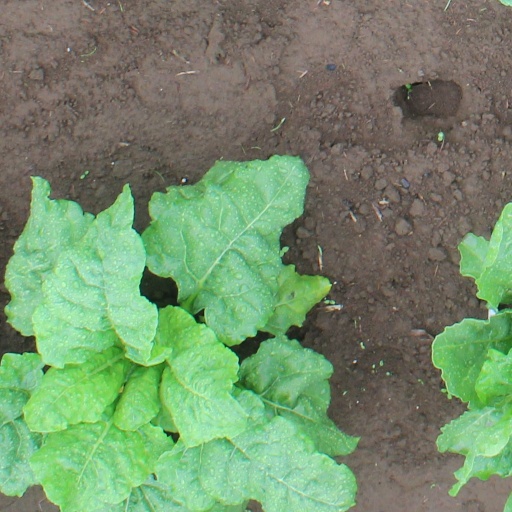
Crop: sugar beet